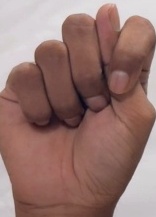
ASL sign: T